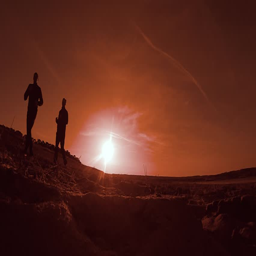
men running along the beach on the sand evening sun sunset , the runner